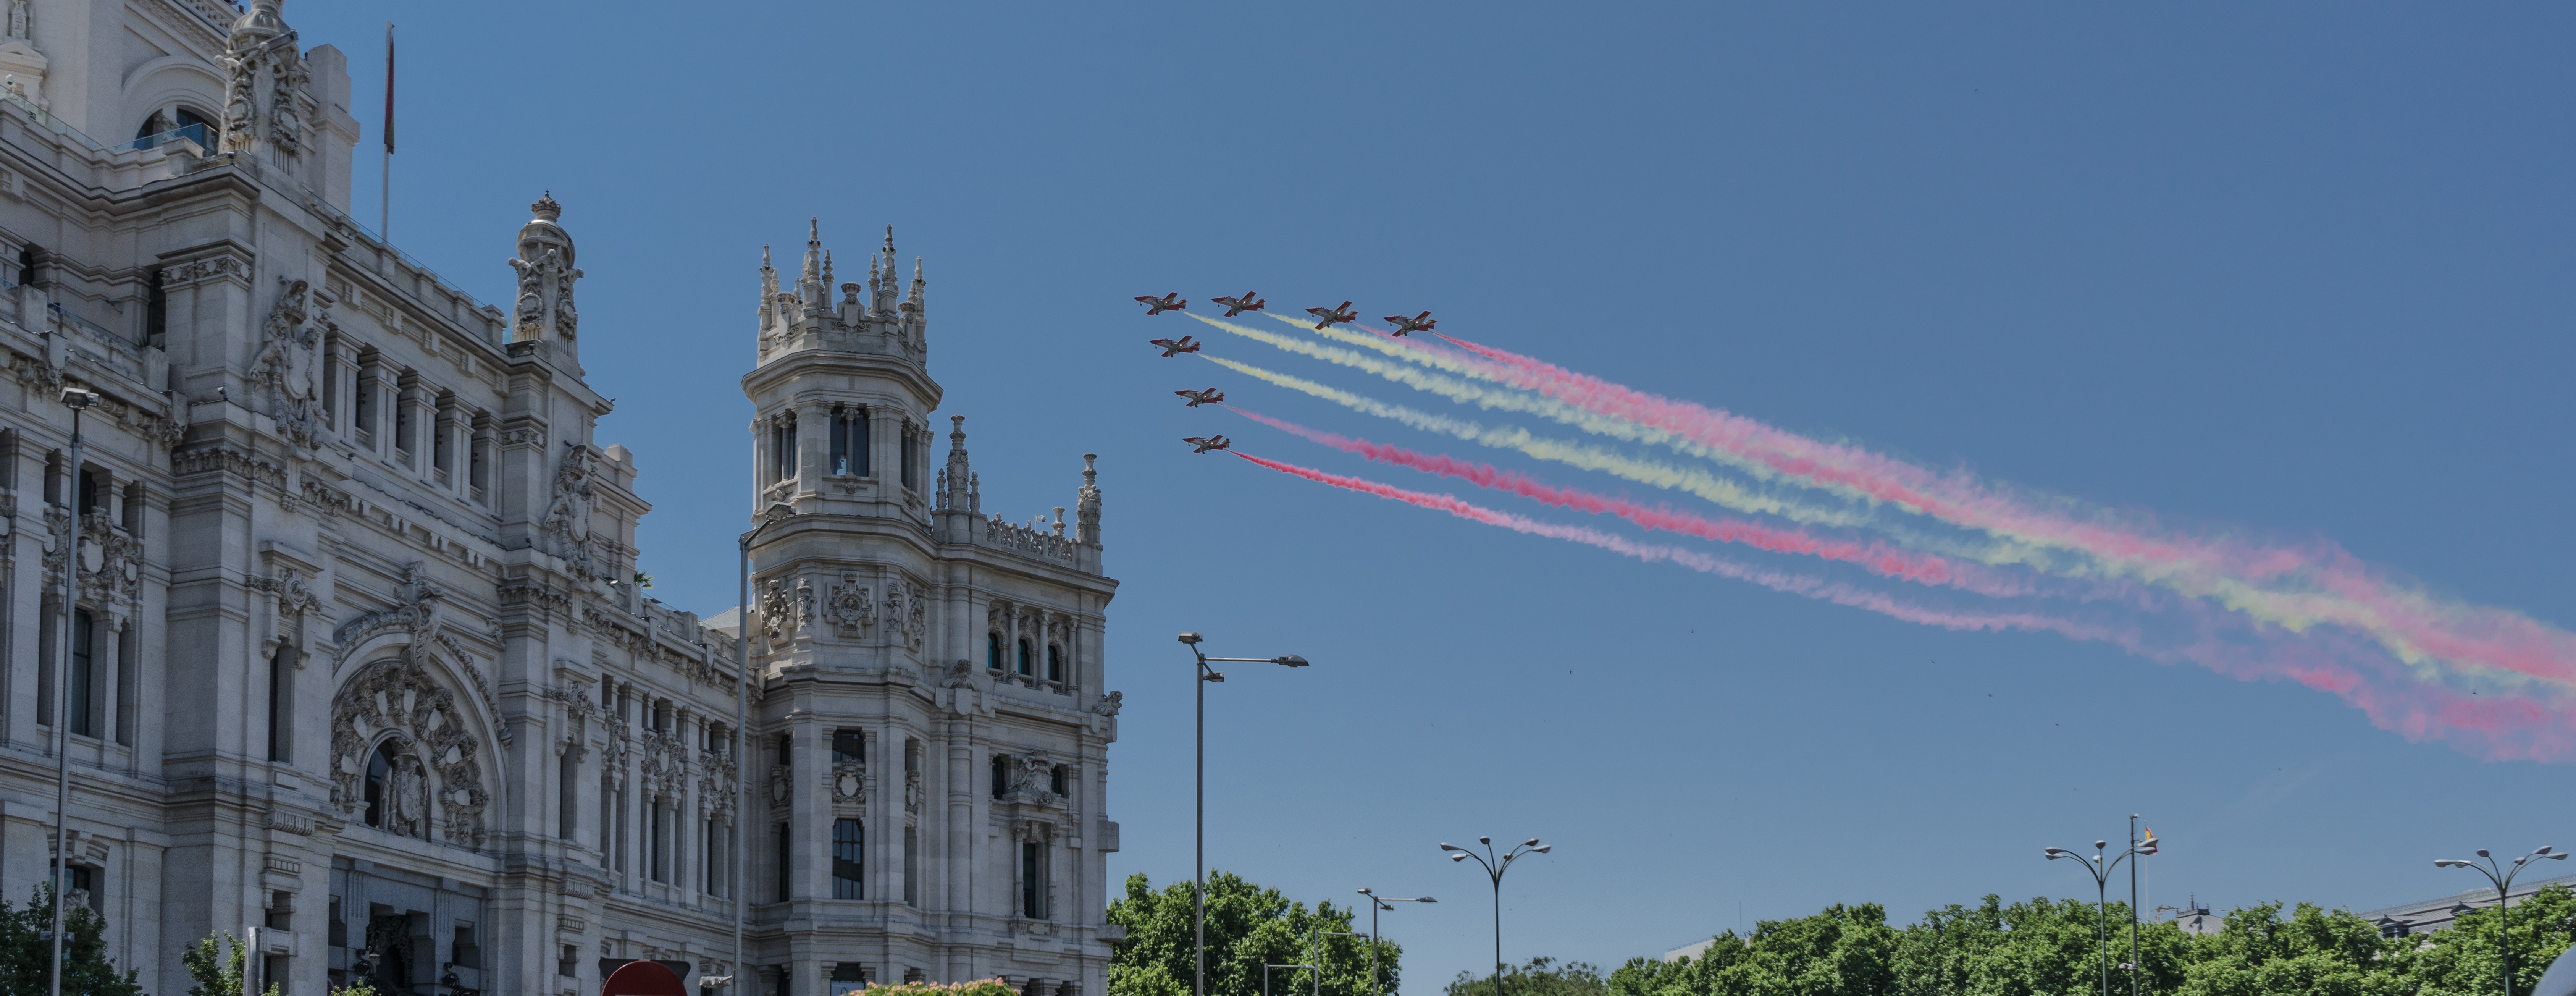
skyscraper, fly, plane, aircraft, military, jet, army, tower, flag, landmark, parade, spain, spire, madrid, defense, combat, air force, combat aircraft, fighter aircraft, in formation, military service